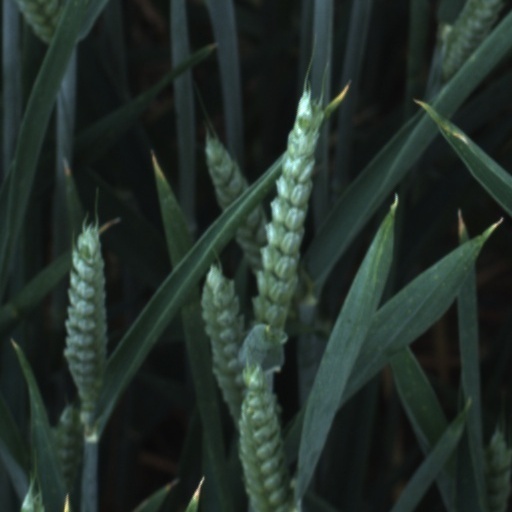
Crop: wheat